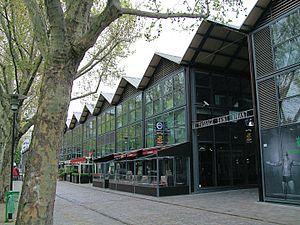
Paris (Île-de-France, France)
Bercy Village est un centre commercial et de loisirs basé dans le 12ᵉ arrondissement de Paris, inauguré en mai 2000 et ouvert au public en 2002. Il est géré par Altarea Cogedim.
Le passage Saint-Vivant est une voie du 12ᵉ arrondissement de Paris, en France.